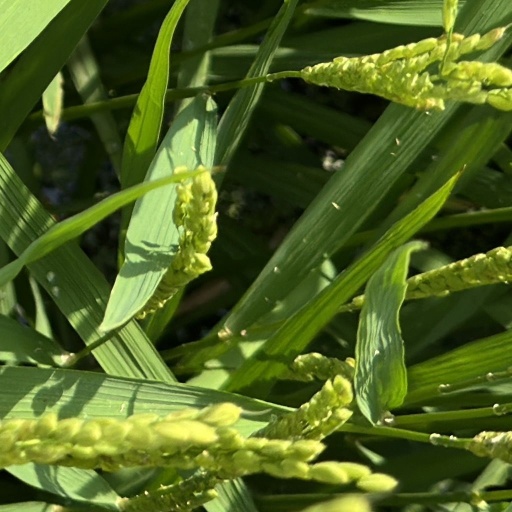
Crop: rice